COVID-19 pandemic in Massachusetts

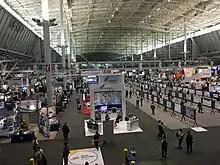
Interior of the Boston Convention and Exhibition Center (BCEC), pictured during a 2016 conference. The BCEC was converted to a field hospital named Boston Hope.

Governor Baker announced on August 7 that Massachusetts would postpone entering the second portion of Phase 3 of the state's reopening plan, intensify enforcement of COVID-19 regulation violations, and reduce the limit on the number of people allowed at public and private outdoors events from 100 to 50. The changes were announced after several incidents in which large parties were found to be violating the state guidelines on the numbers of people allowed to gather, as well as on masks and physical distancing.